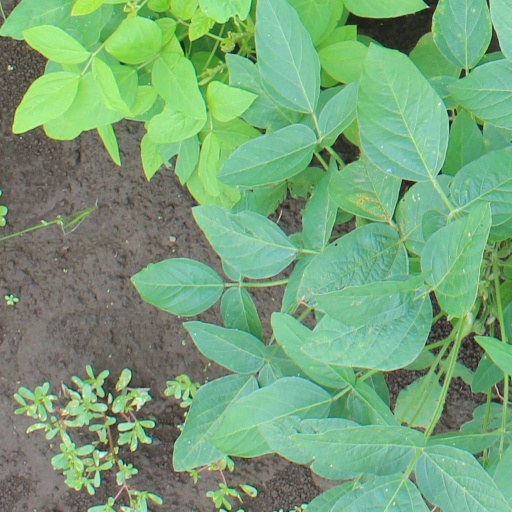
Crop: soybean